Sustainable Technology Optimization Research Center

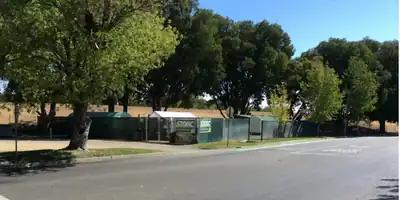

The Sustainable Technology Optimization Research Center (STORC) is a research facility located on the California State University Sacramento campus. There are several players included in operations at the STORC including Sacramento State's Risk Management, the College of Engineering and Computer Science (ECS), and two professors in the Environmental Studies department Brook Murphy and Dudley Burton. The STORC facility is primarily maintained by California State University, Sacramento student interns and volunteers who use applied science and technology to address real world policy, food, health, and energy issues of present-day society. Research at the STORC encompasses engineering and science to test and evaluate new ideas and approaches of sustainable technology to solve environmental problems. Faculty and students address sustainability with an interdisciplinary studies approach. The STORC Vision is to become "an international resource for practical, scalable, and financially viable solutions in the area of sustainable technologies that are suitable for private and/or public sector operations related to the management of energy, food, water, and waste". The STORC Mission is "to demonstrate the operation of innovative commercially viable physical systems that are underpinned by sustainable technologies, and to disseminate the associated plans, public policy discourse, and scientific findings".